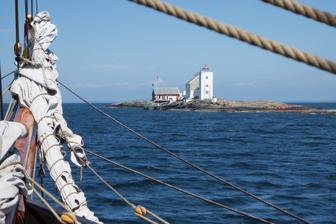
Building: Fulehuk Lighthouse
Country: Unknown
Year built: 1821
Lighthouse in Færder, Norway Lighthouse Fulehuk Lighthouse Location Færder Vestfold Norway Coordinates 59°10′31″N 10°35′57″E / 59.1753°N 10.5992°E / 59.1753; 10.5992 Tower Constructed 1821 (first) 1916 (second) Construction stone tower (second) metal pole Height 17 metres (56 ft) (second) Shape square tower with balcony and lantern (second) light pole (current) Markings white tower, red lantern (second) Light First lit 1989 (current) Deactivated 1989 (second) Focal height 10 metres (33 ft) (current) Characteristic Oc R 6s Fulehuk Lighthouse ( Norwegian : Fulehuk fyr ) is a coastal lighthouse in the municipality of Færder in Vestfold county, Norway . It was first lit in 1821, and replaced by a light in 1989. See also Norway portal List of lighthouses in Norway Lighthouses in Norway References